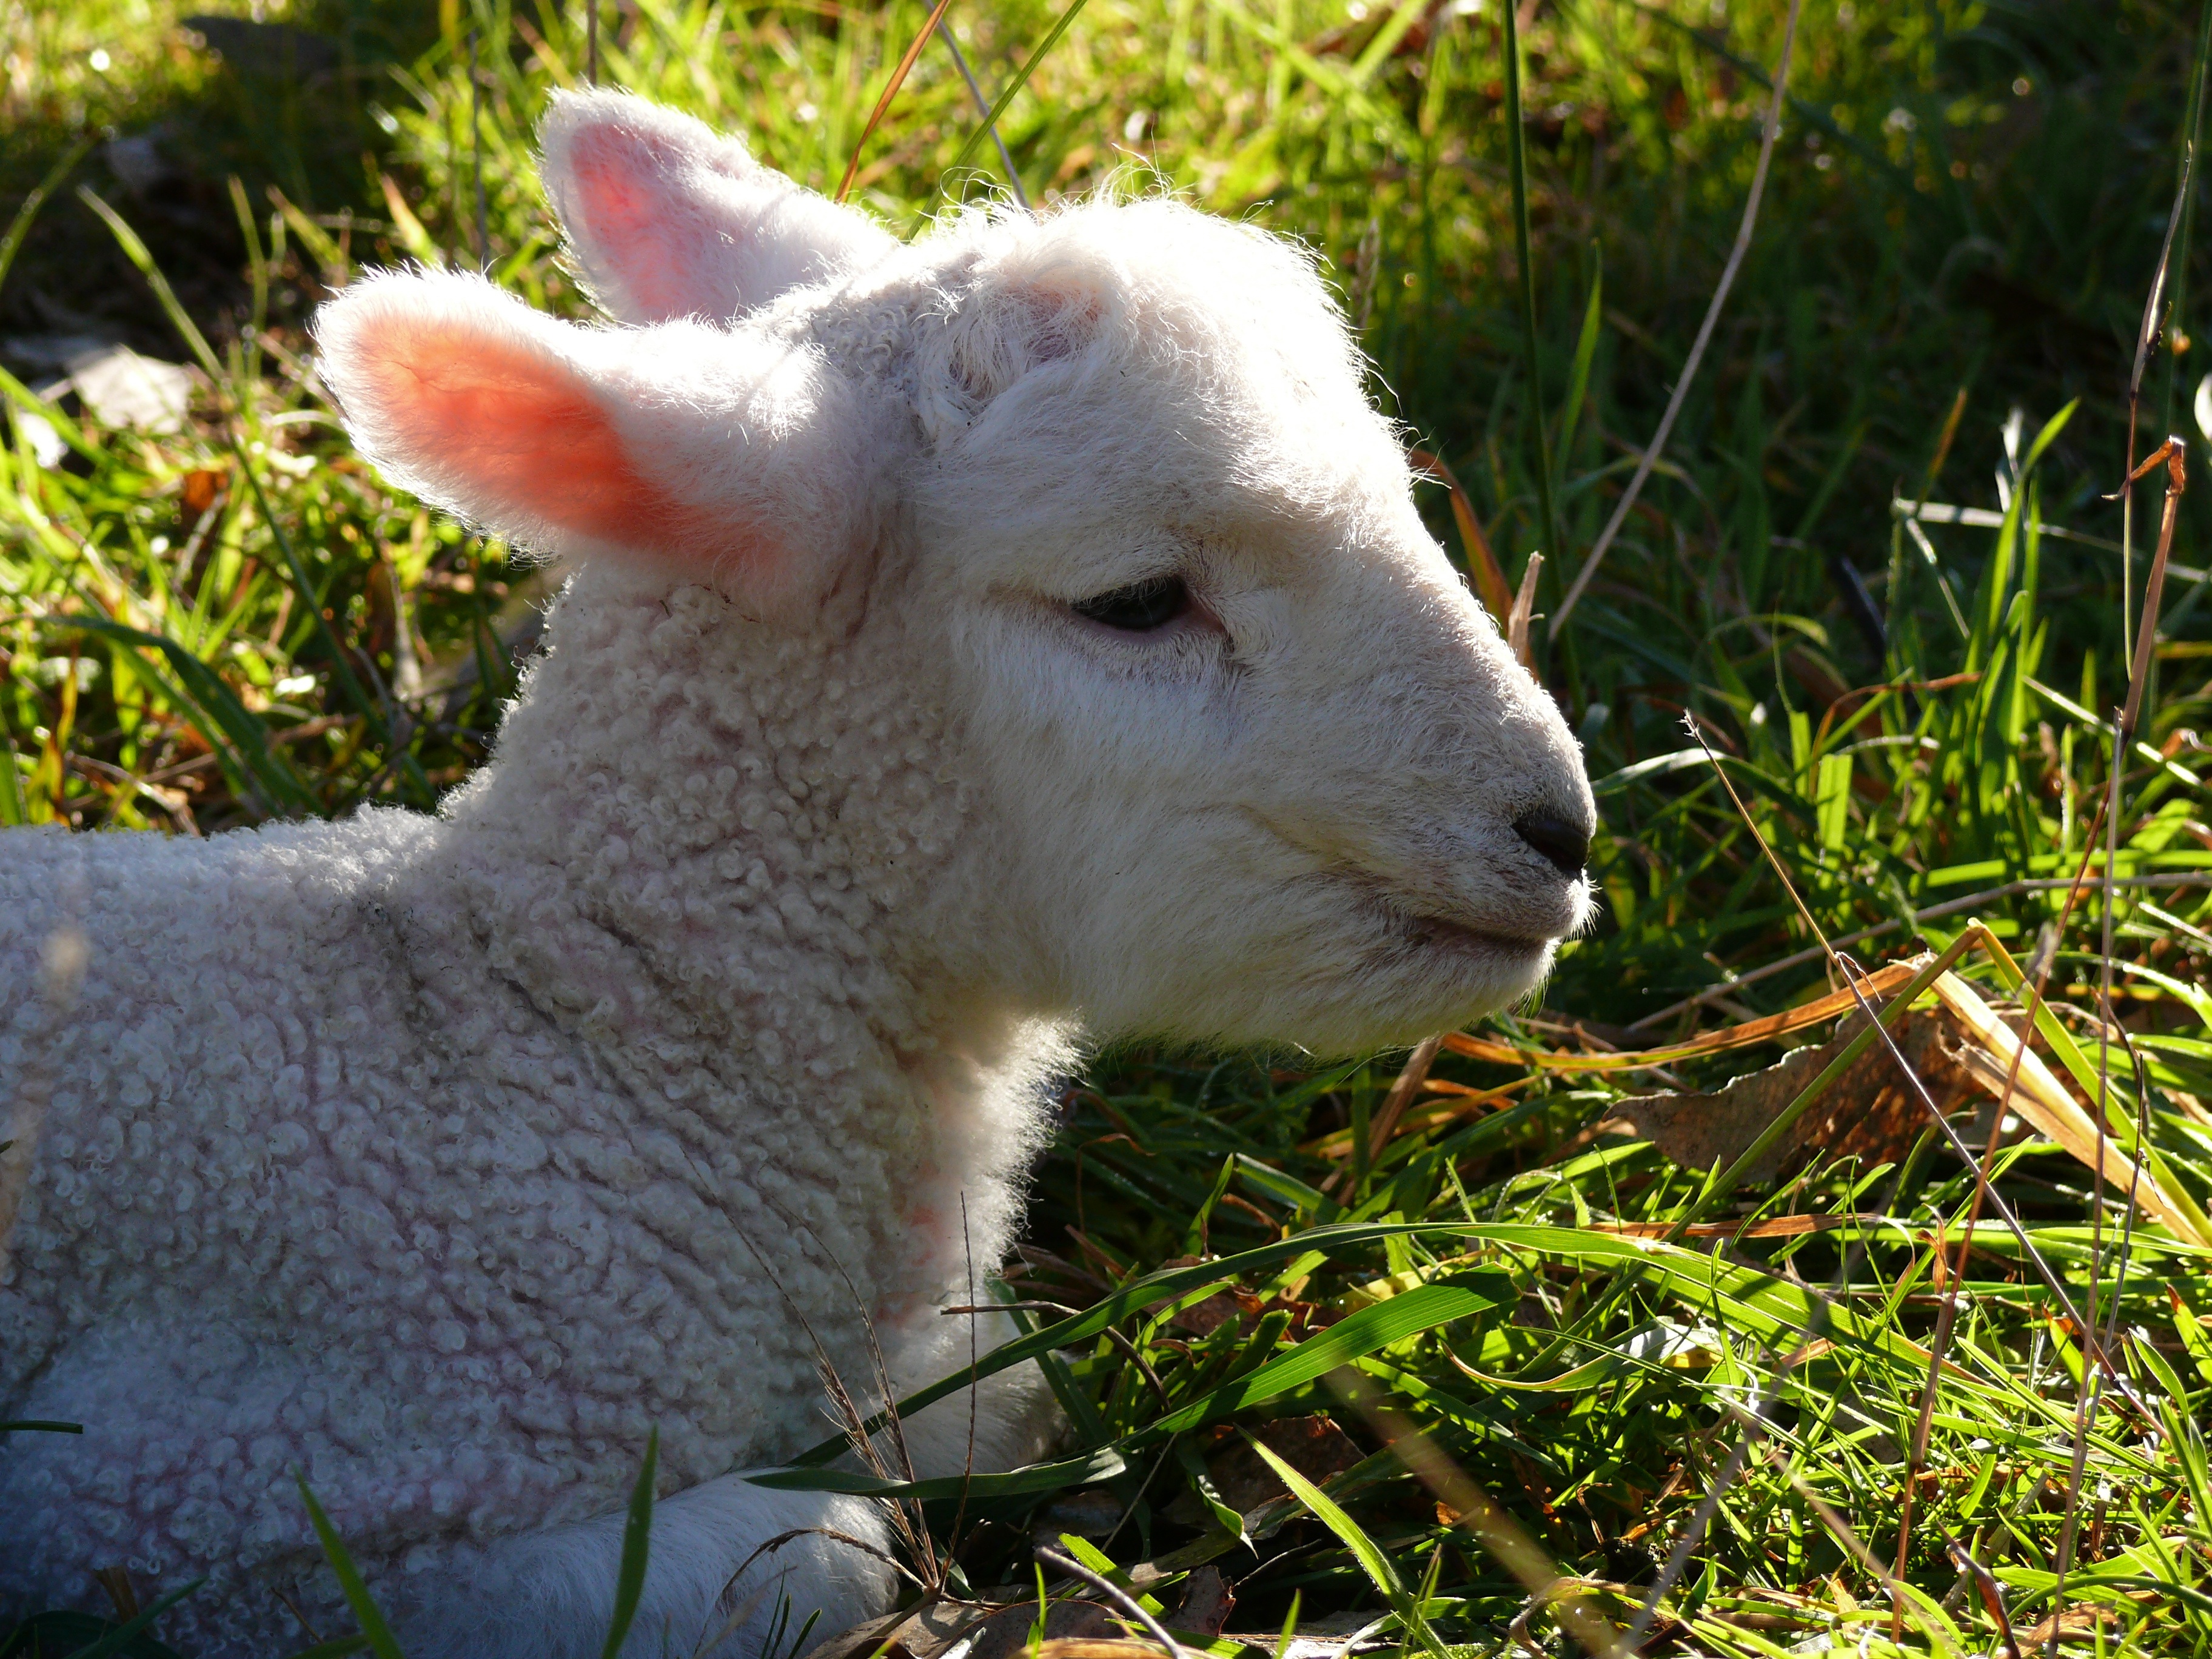
nature, grass, meadow, animal, cute, wildlife, young, farming, pasture, grazing, livestock, sheep, mammal, agriculture, baby, wool, fauna, lamb, newborn, vertebrate, sheeps, born